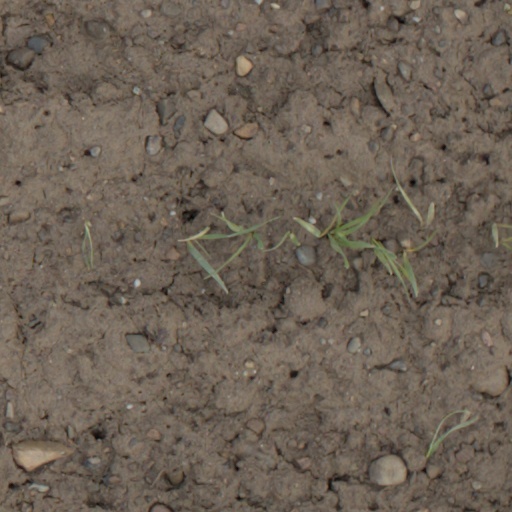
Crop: wheat